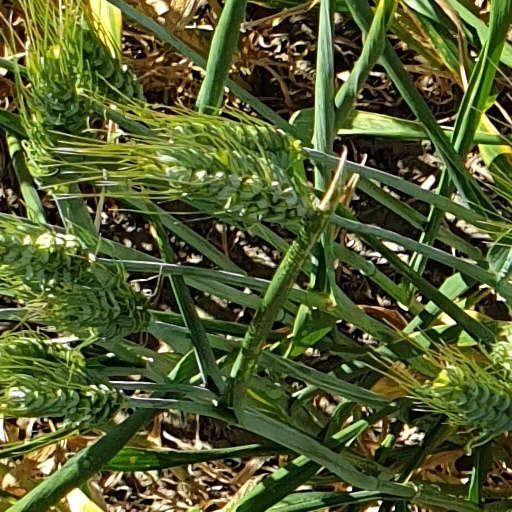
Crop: wheat